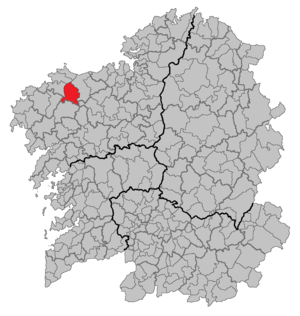
Coristanco est une municipalité et une ville de la province de La Corogne située dans le nord-ouest de l'Espagne, faisant partie de la communauté autonome de Galice.